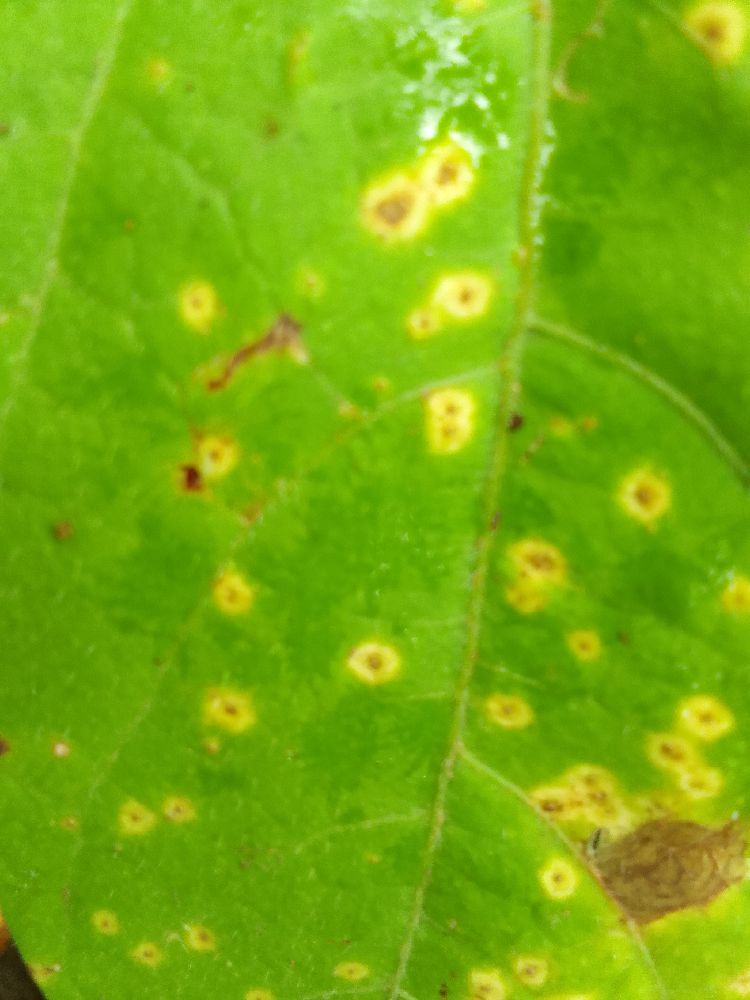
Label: rust